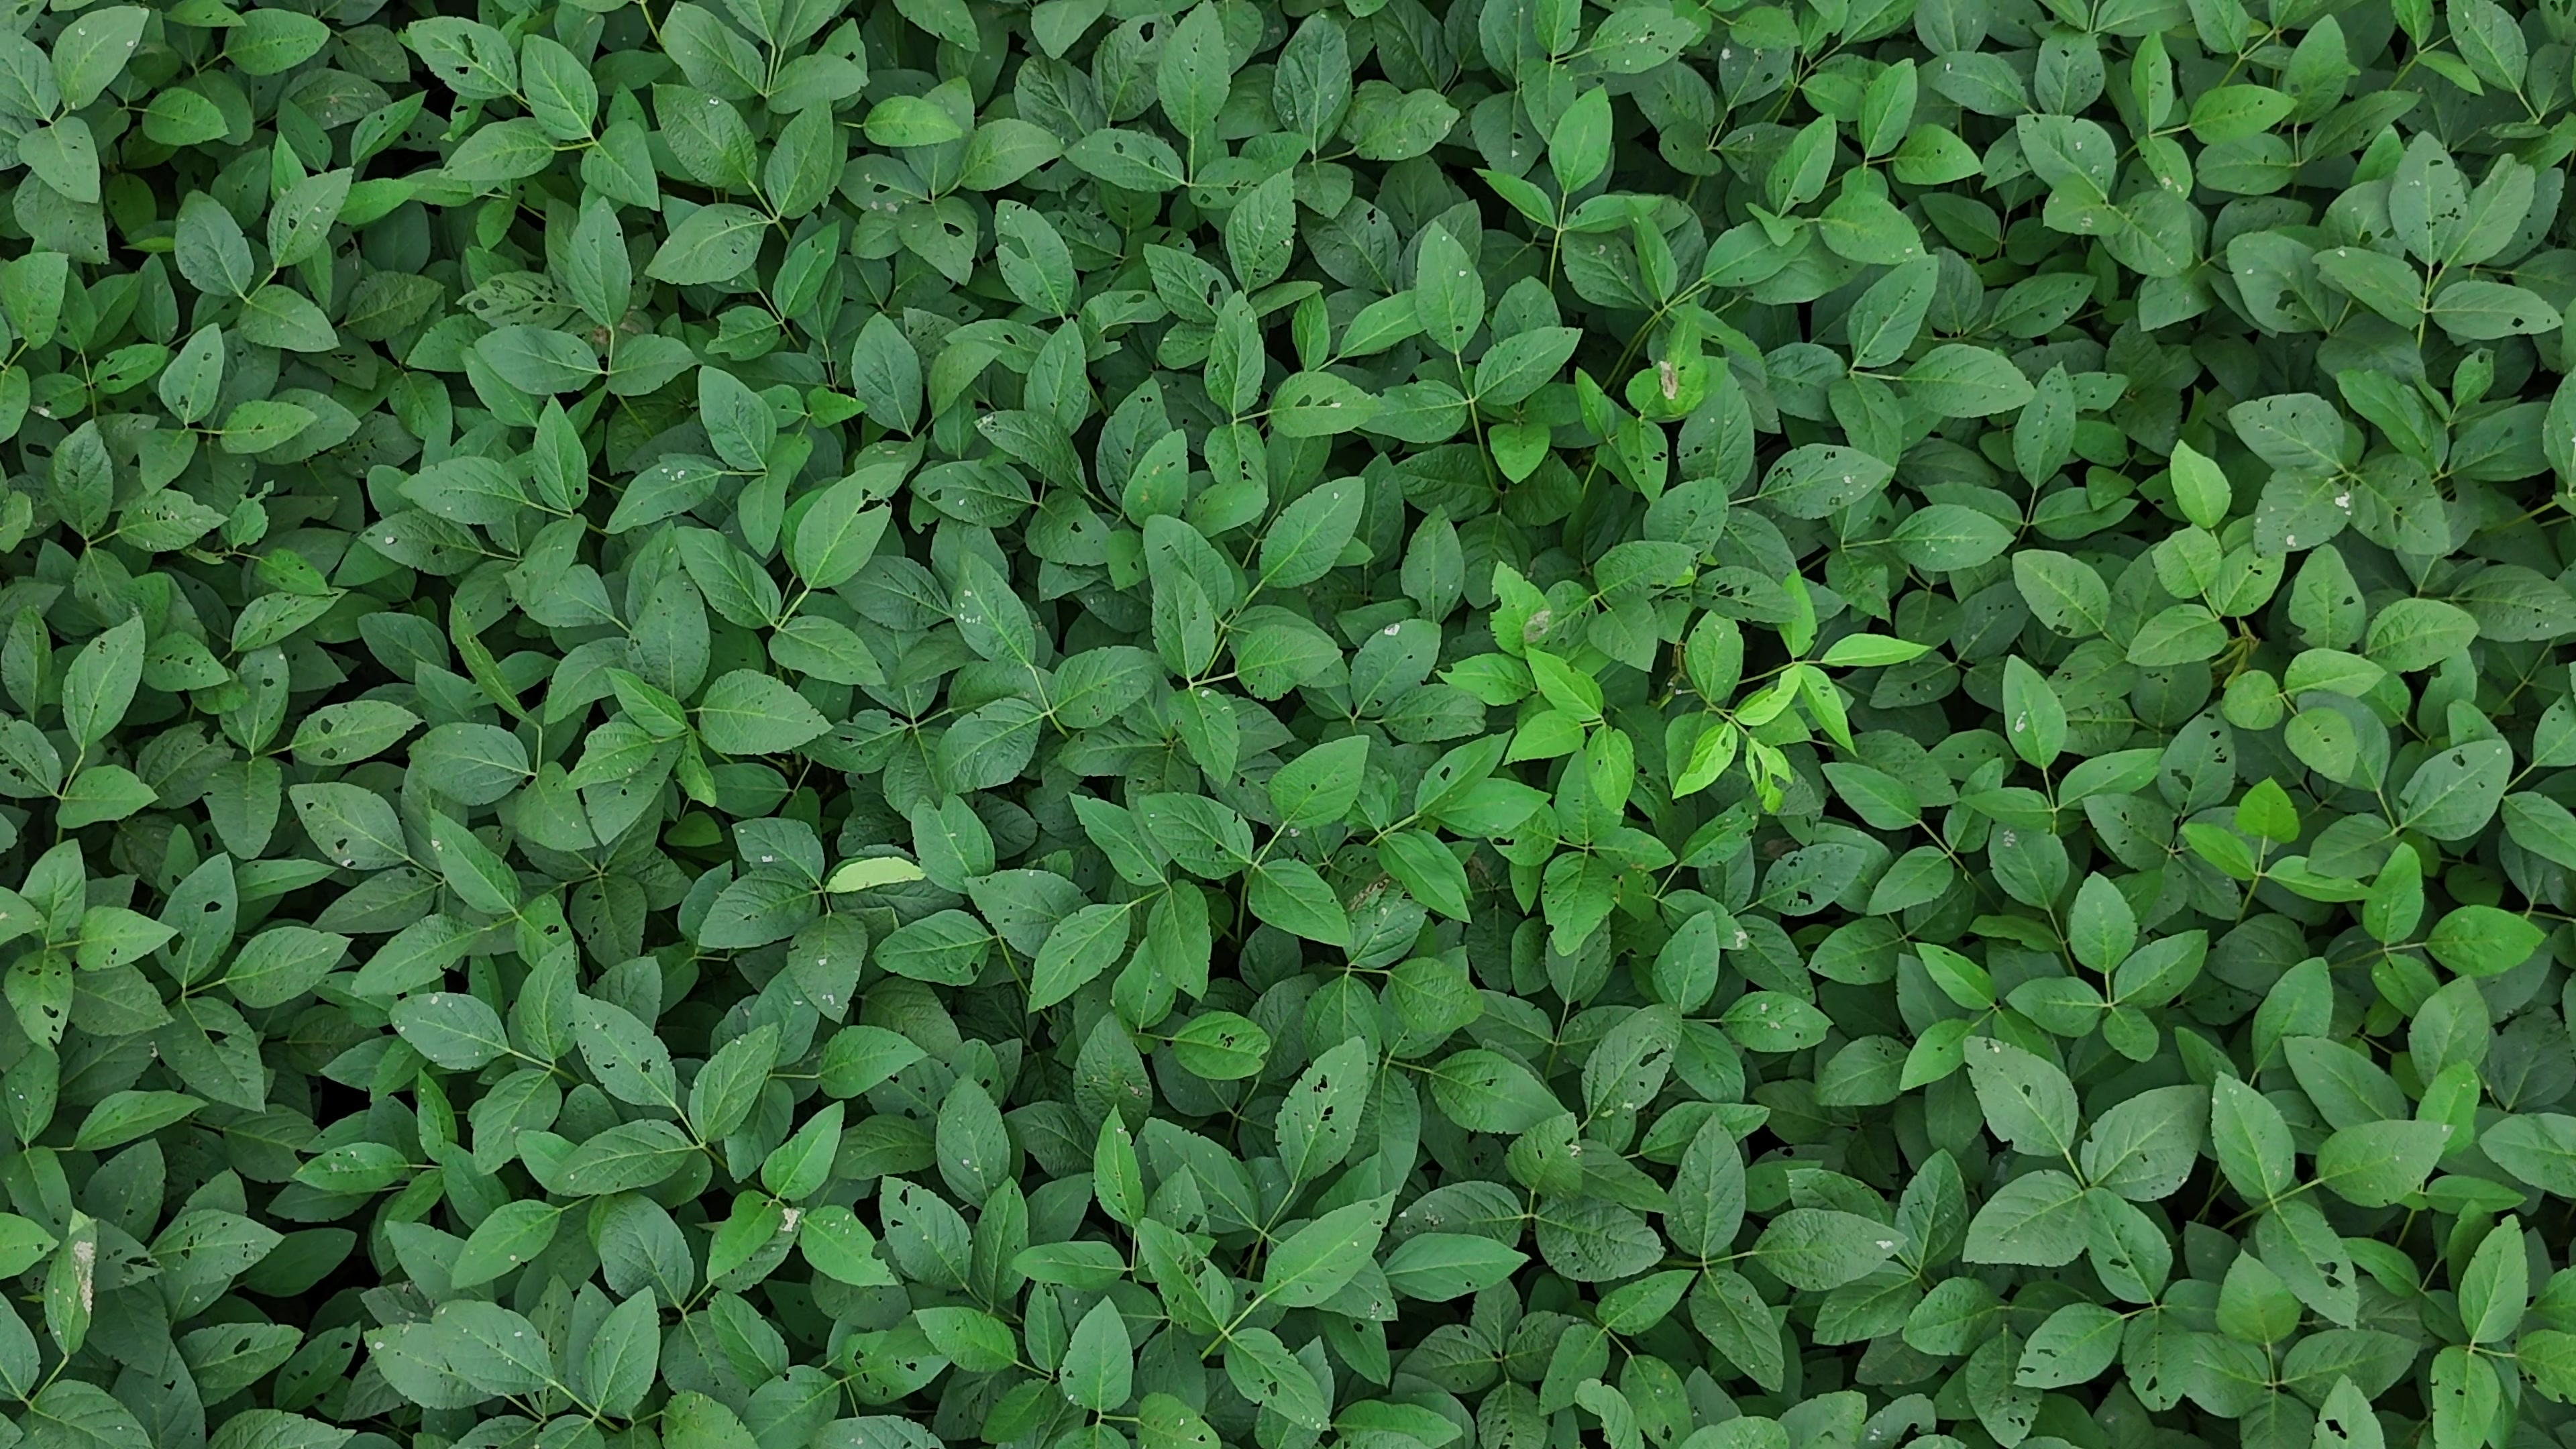
Label: Semilooper_Pest